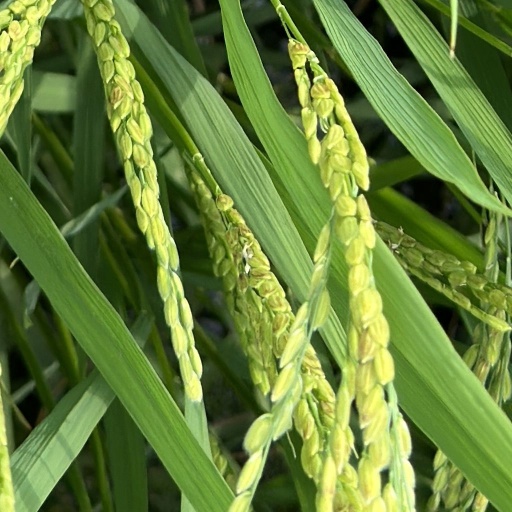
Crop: rice